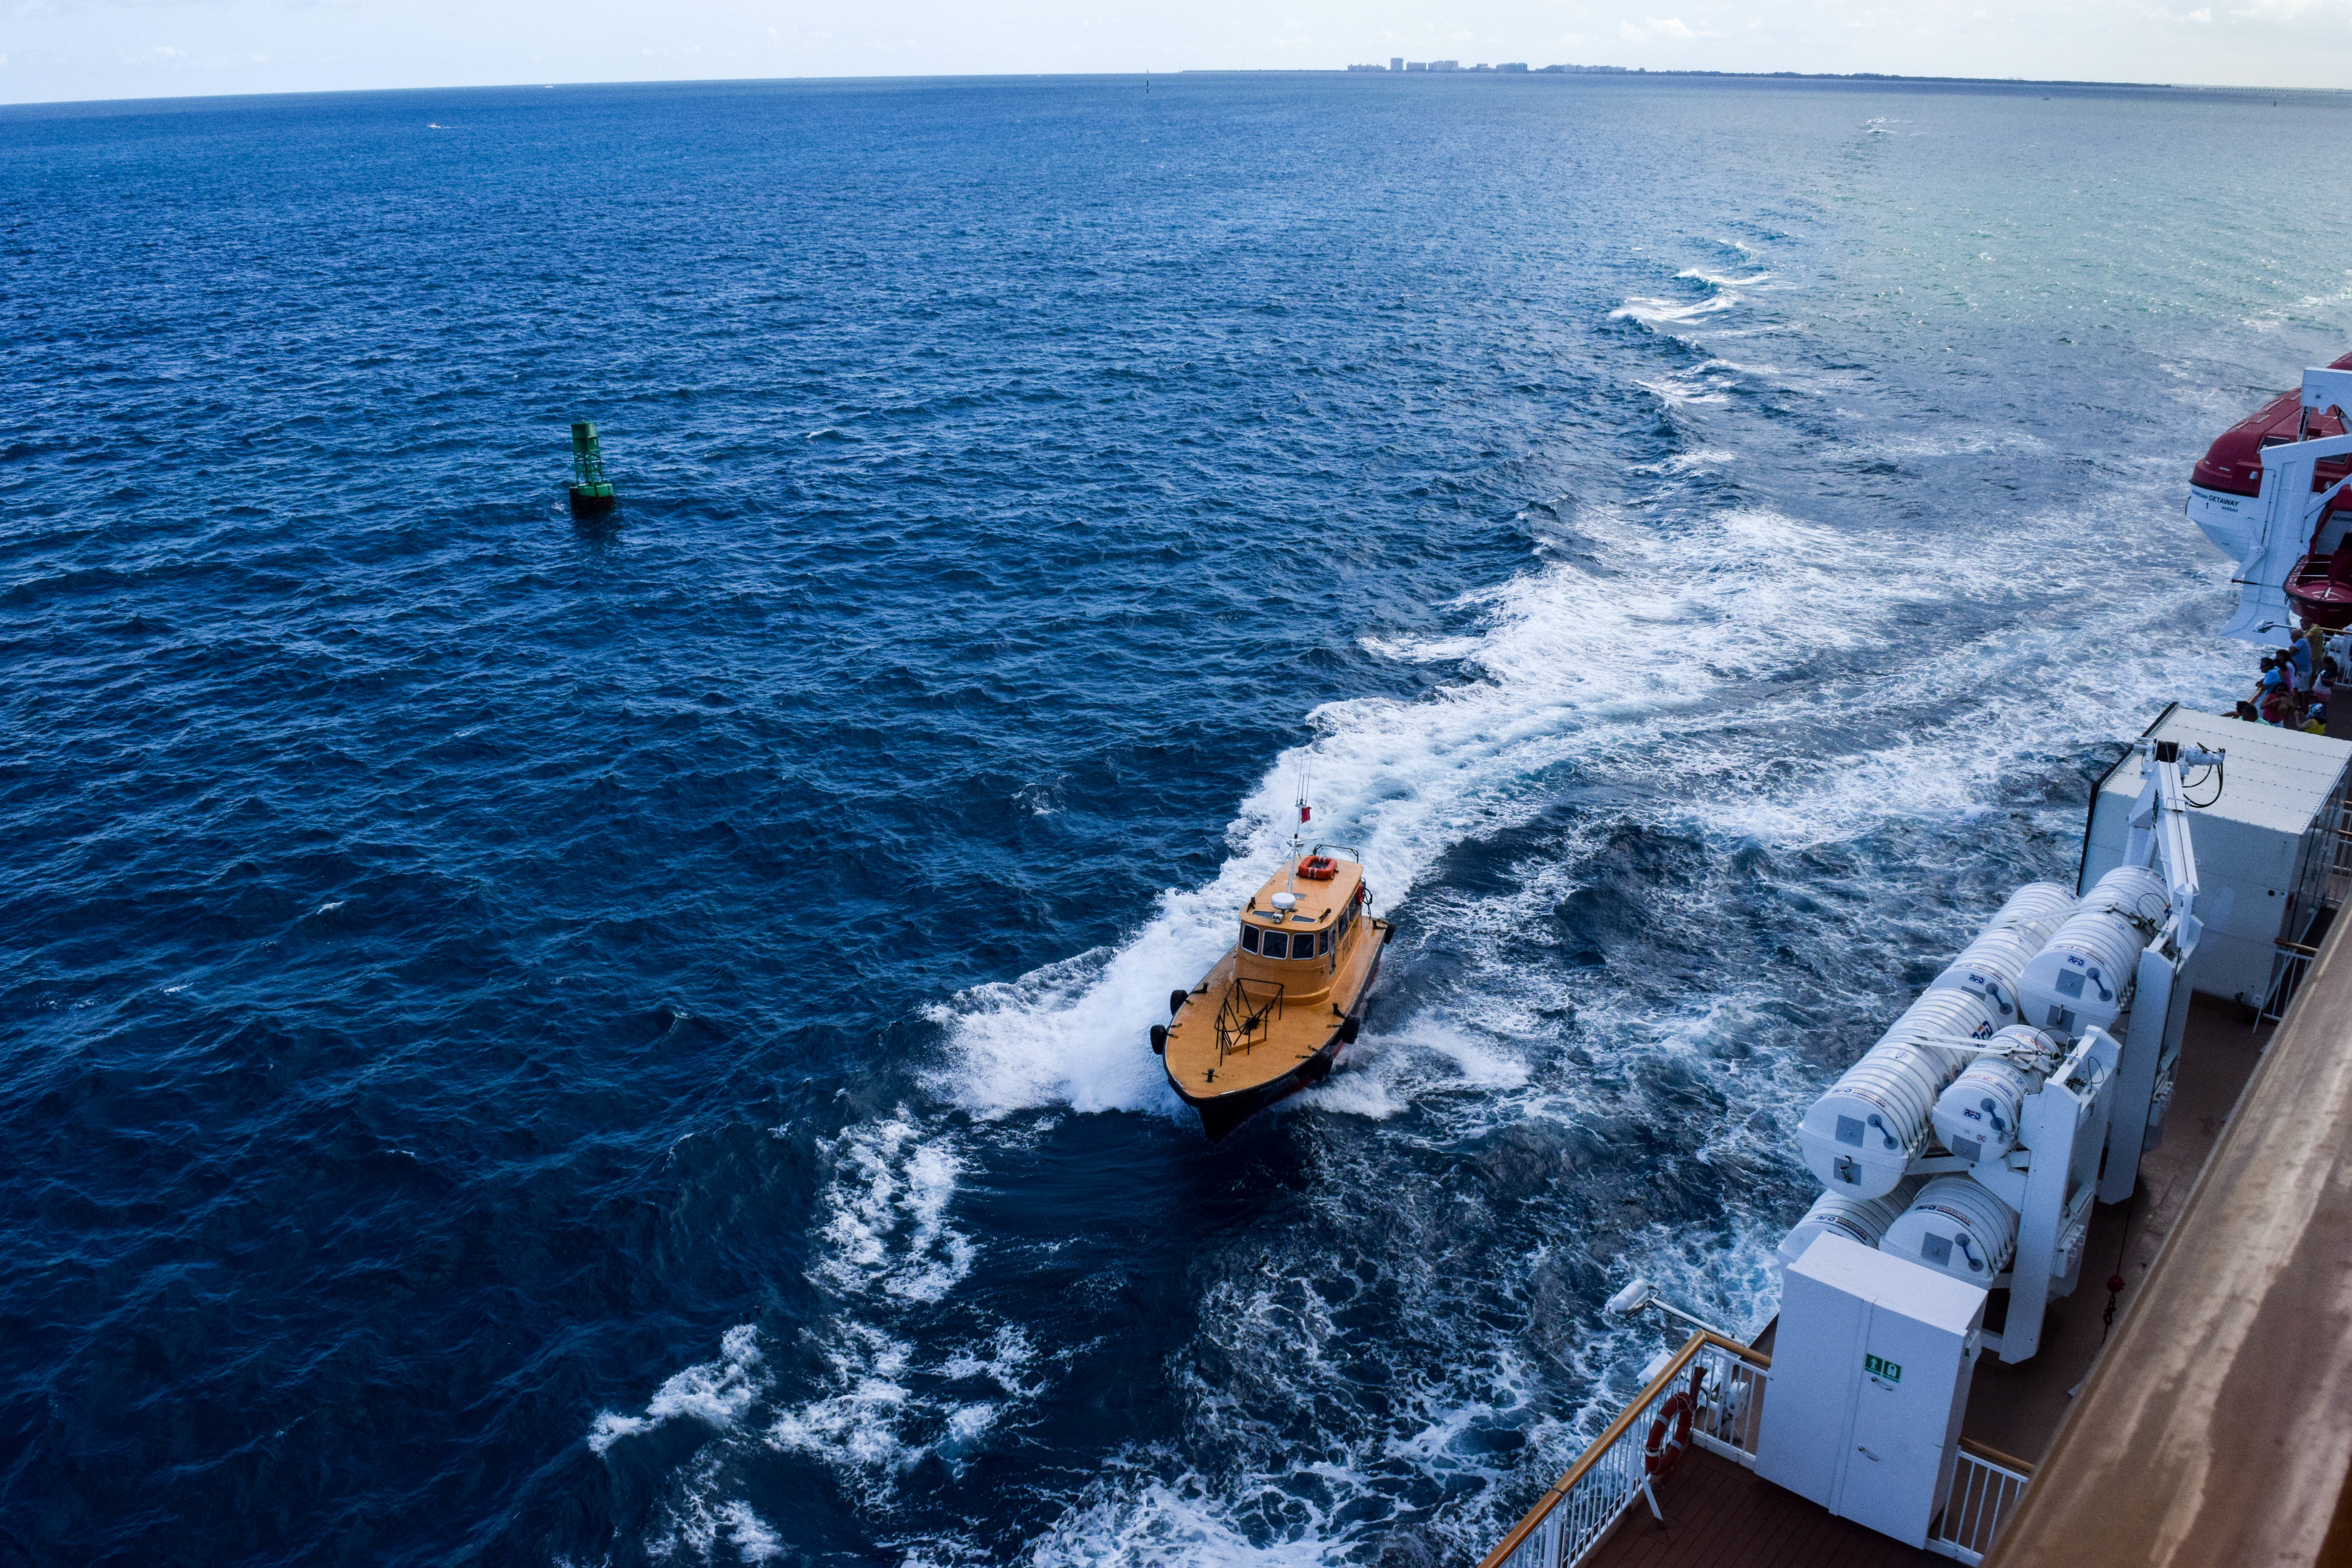
sea, coast, ocean, wave, ship, vehicle, extreme sport, boating, navy, watercraft